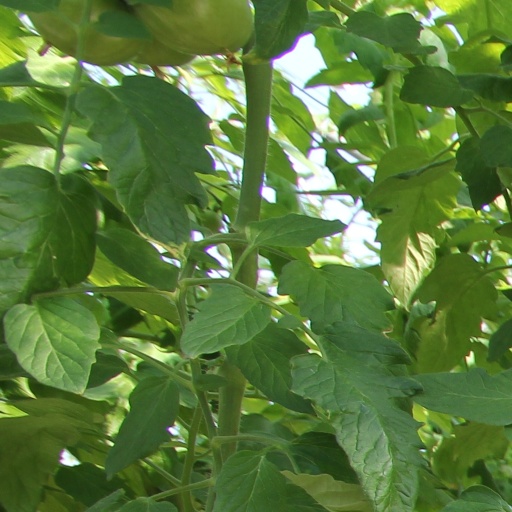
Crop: tomato